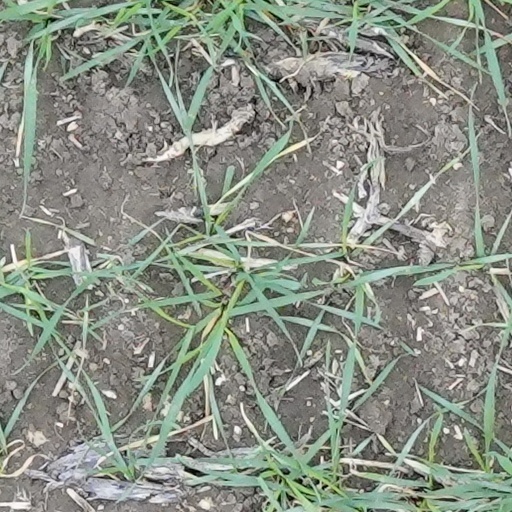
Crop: wheat